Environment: real
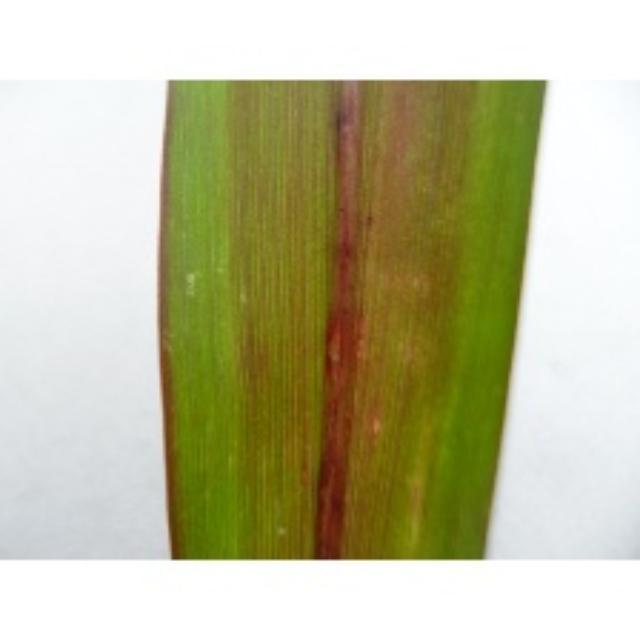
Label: phosphorus_deficiency